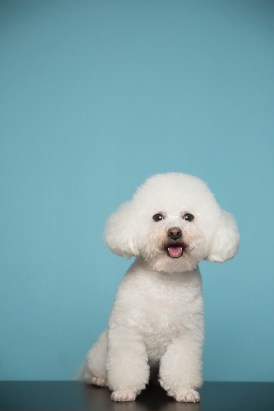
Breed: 3083-n000117-Bichon_Frise